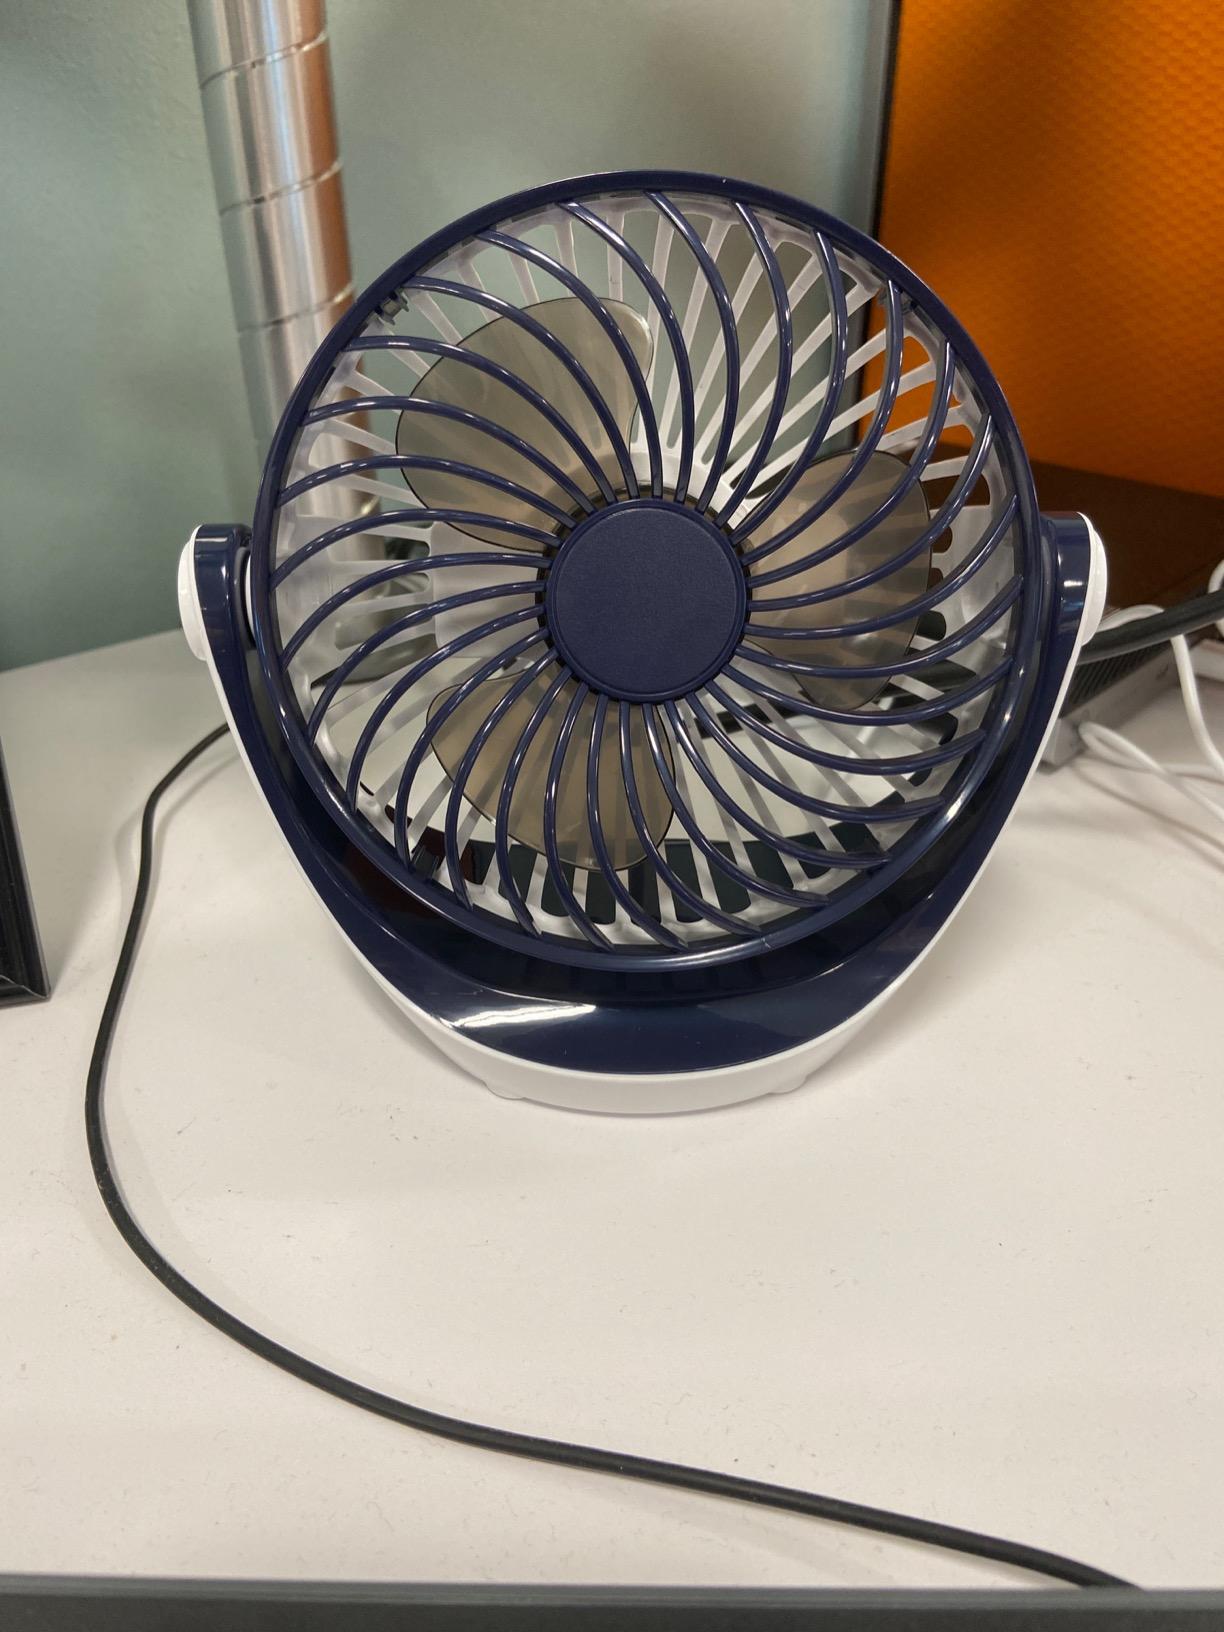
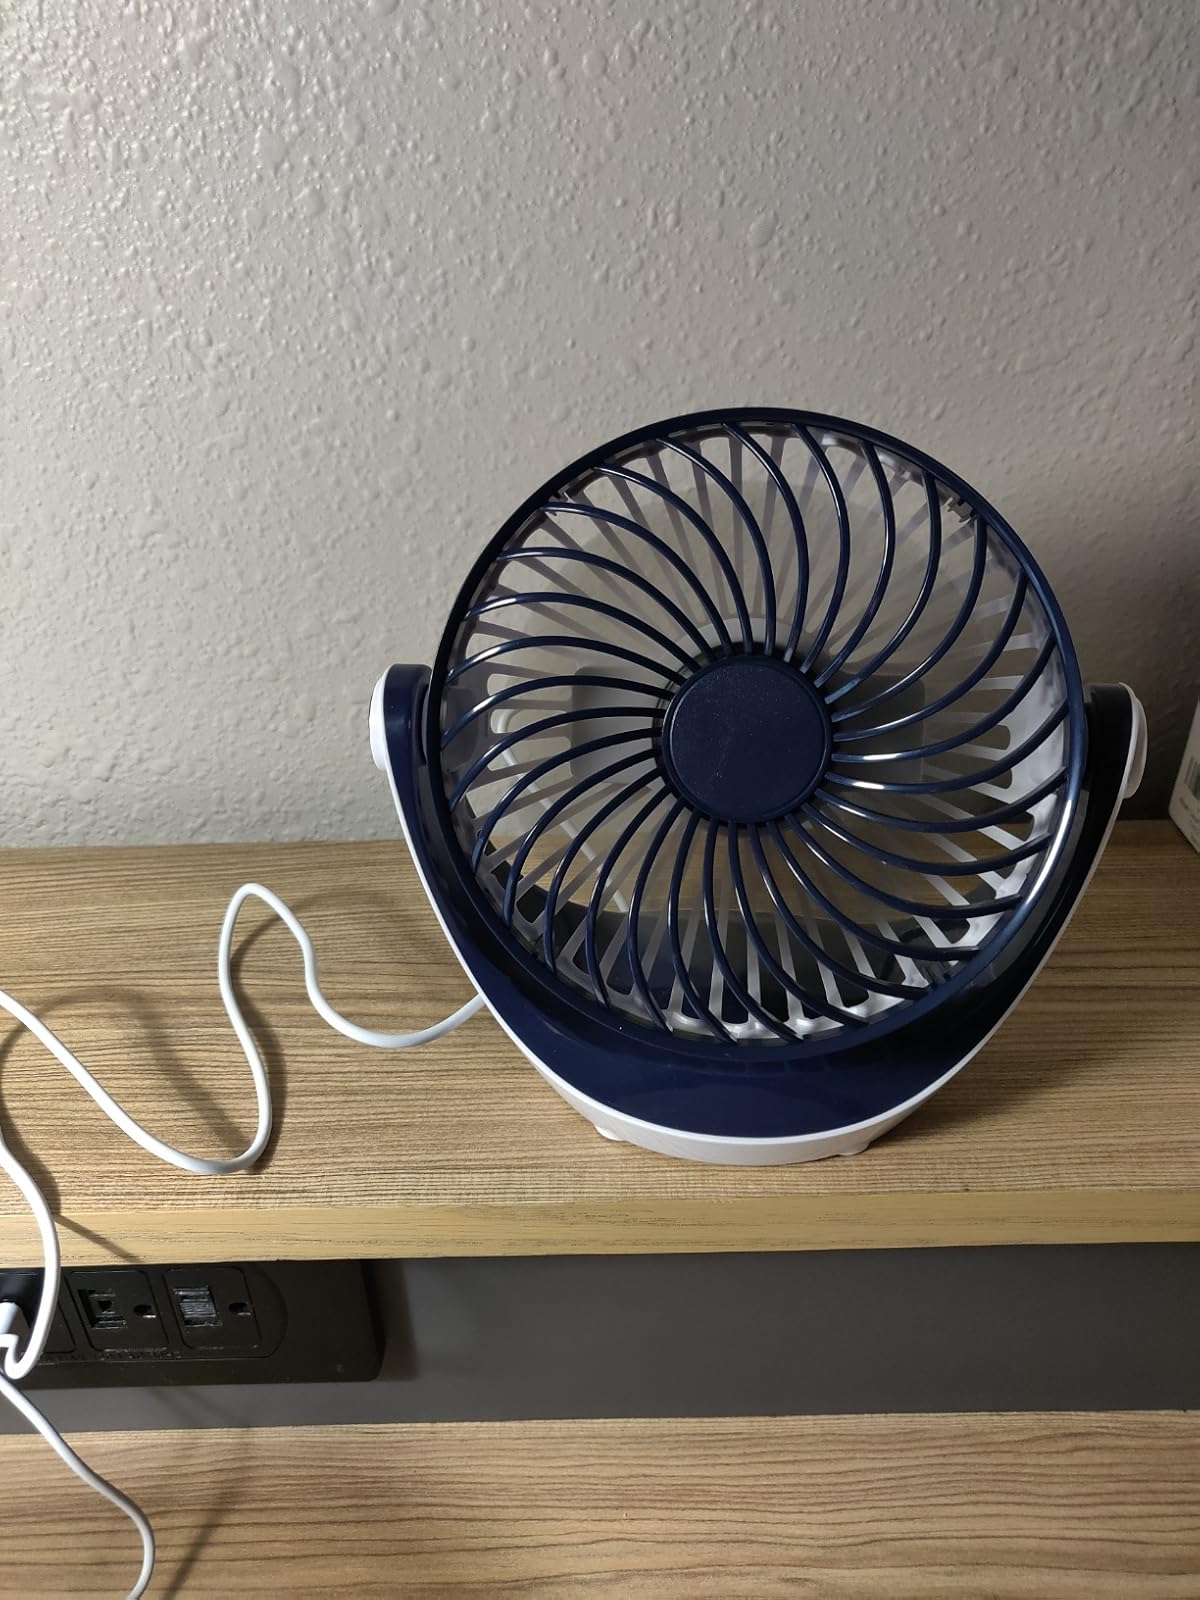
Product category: fan
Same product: yes